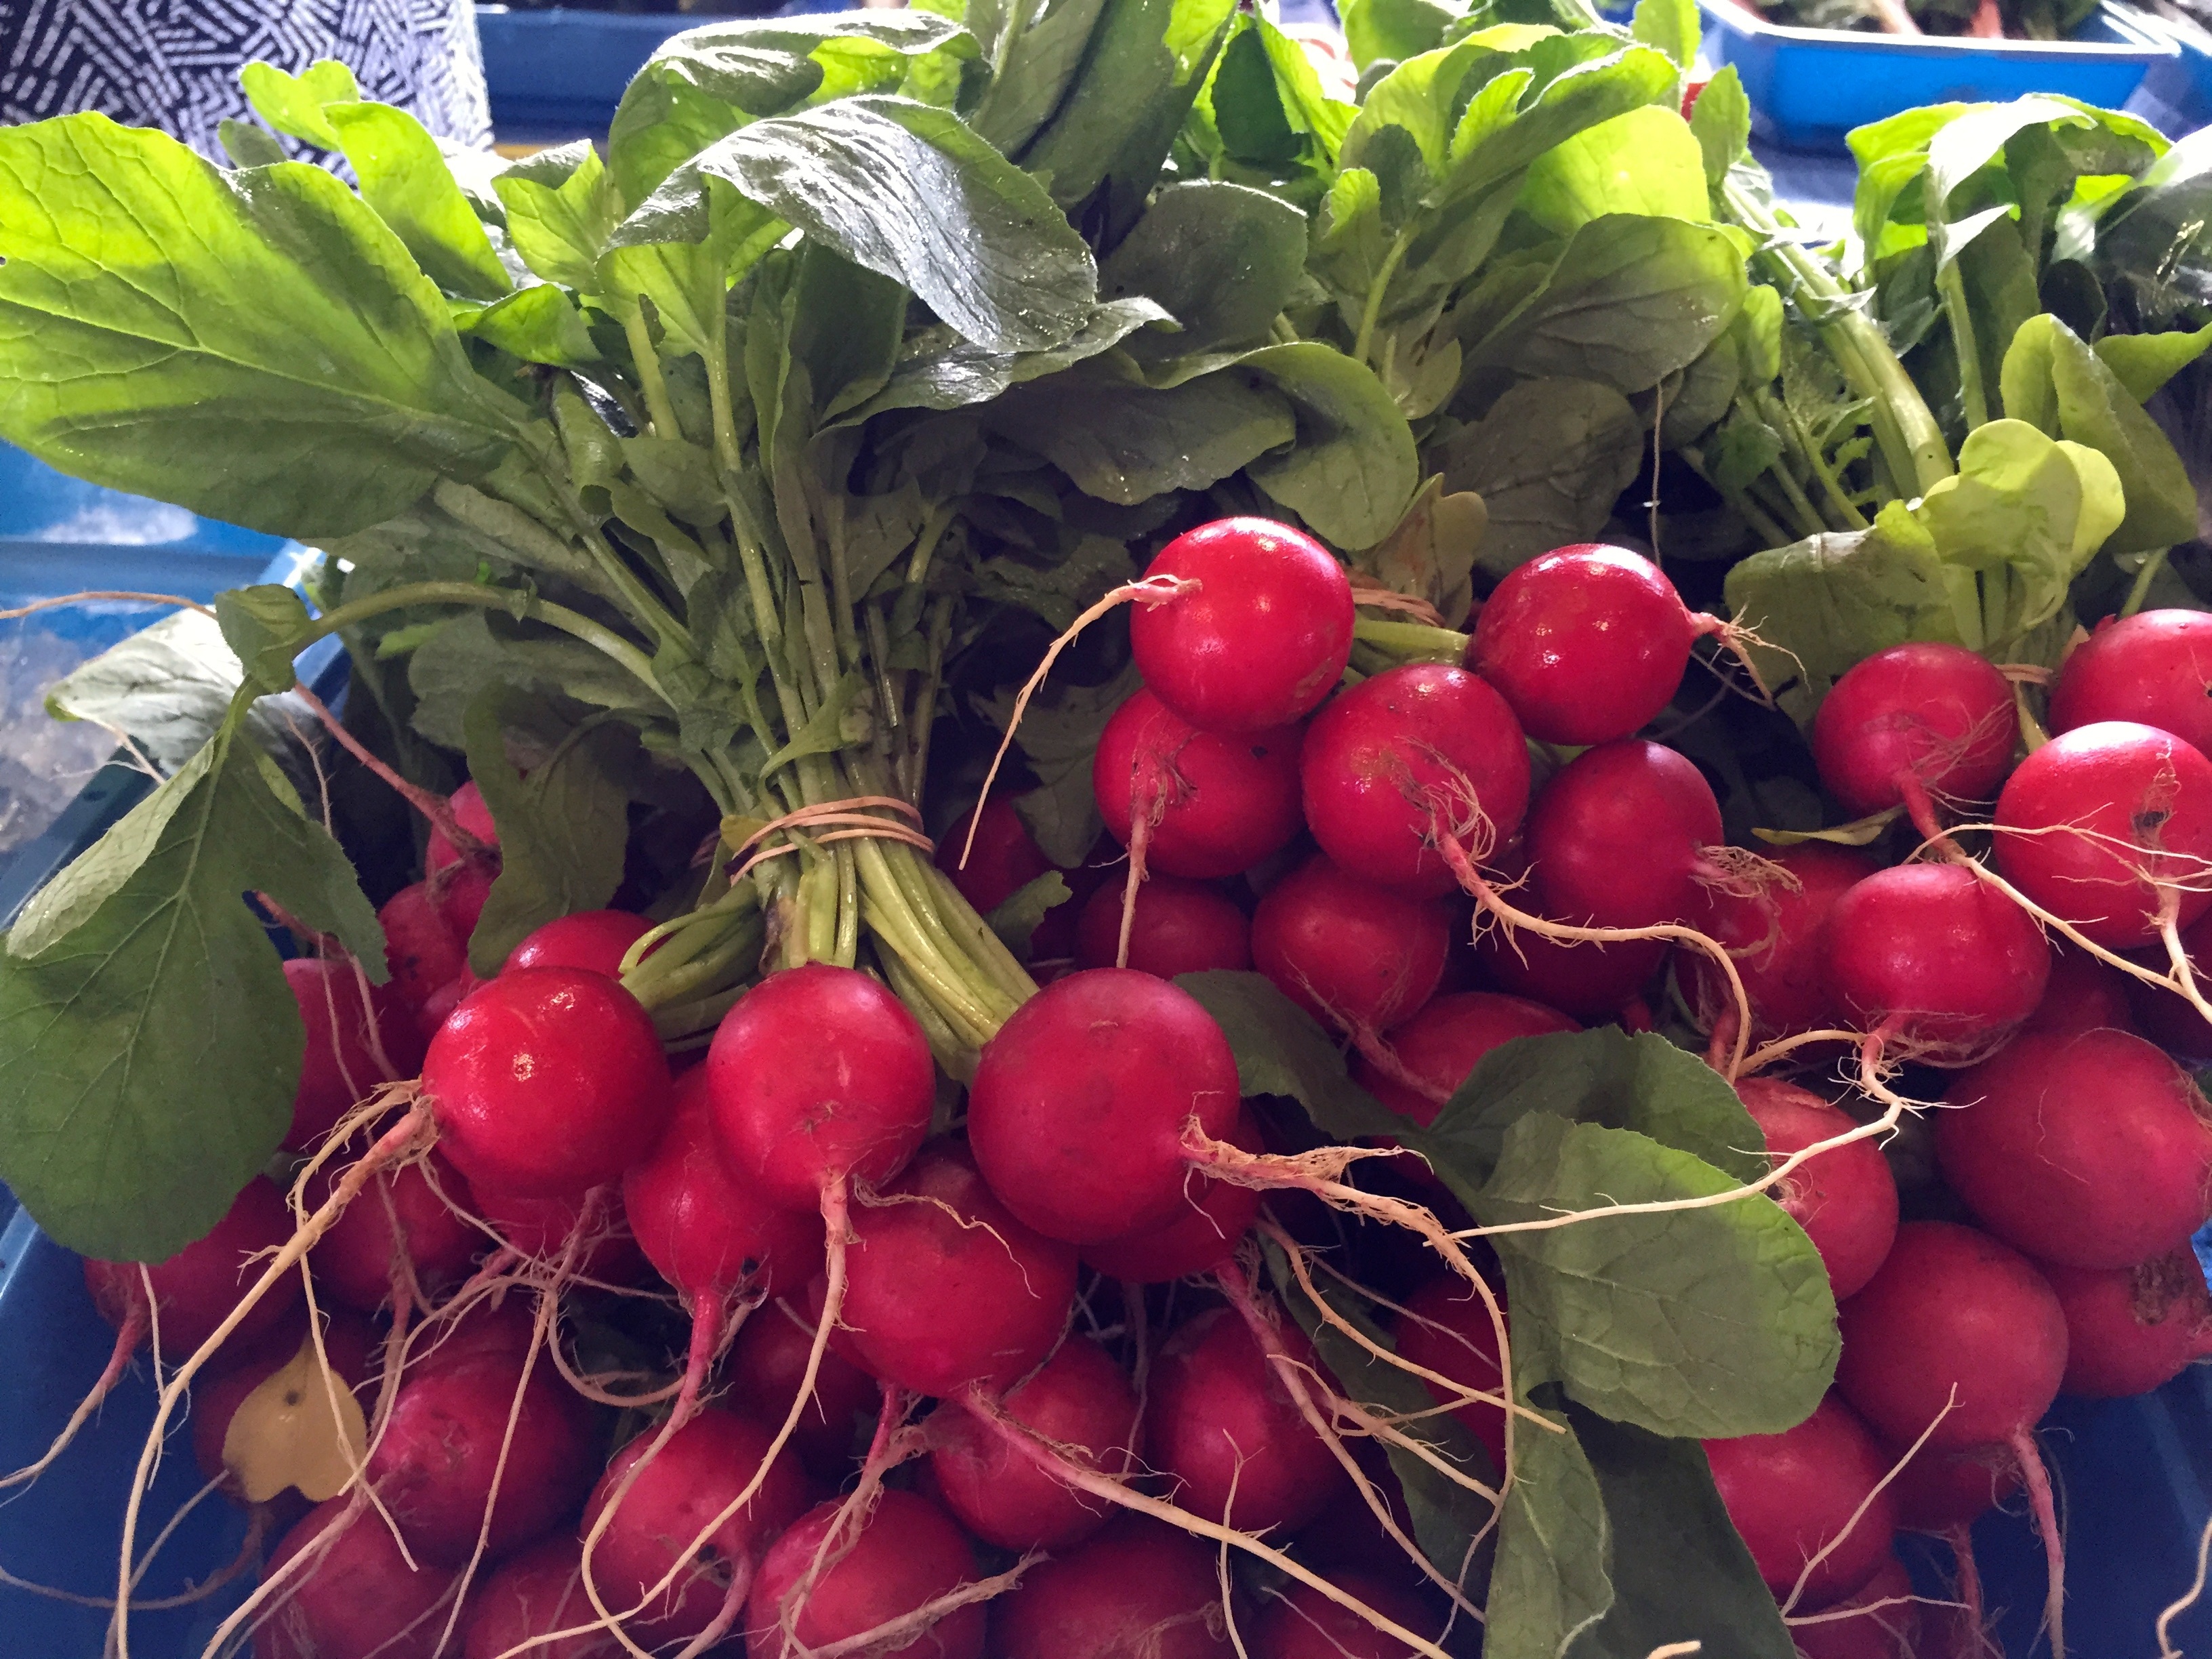
food, red, produce, vegetable, fresh, market, agriculture, garden, healthy, freshness, radish, raw, radishes, bundle, local food